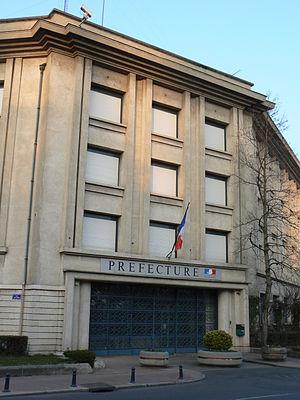
L'Hôtel de préfecture de l'Allier est un édifice abritant le siège de la préfecture du département de l'Allier. Il est situé à Moulins, la préfecture du département.
Cette liste présente les préfets de l'Allier depuis la création du corps préfectoral par la loi du 28 pluviôse an VIII. La préfecture de l'Allier se trouve à Moulins.
Cet article recense les hôtels de préfecture des subdivisions territoriales françaises, c'est-à-dire les édifices hébergeant les services des préfectures en France.